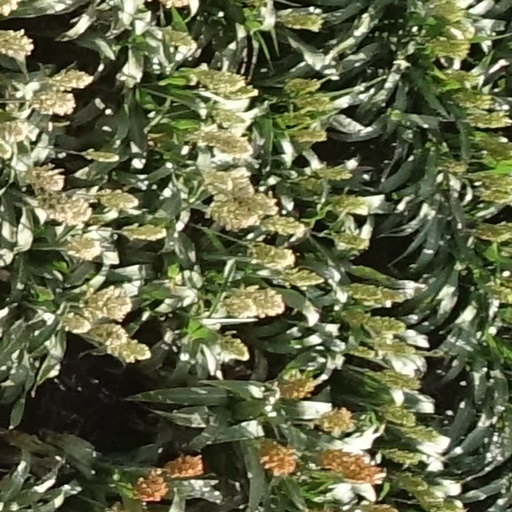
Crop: sorghum